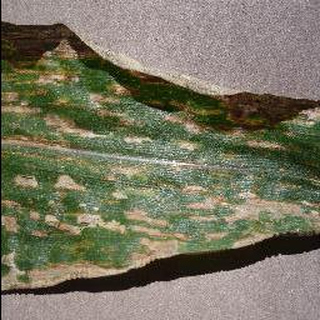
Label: corn_cercospora_leaf_spot